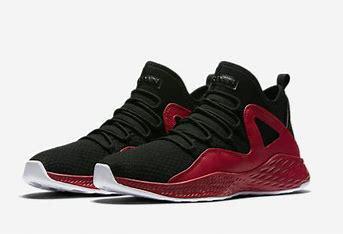
Brand: Jordan
Model: Formula 23